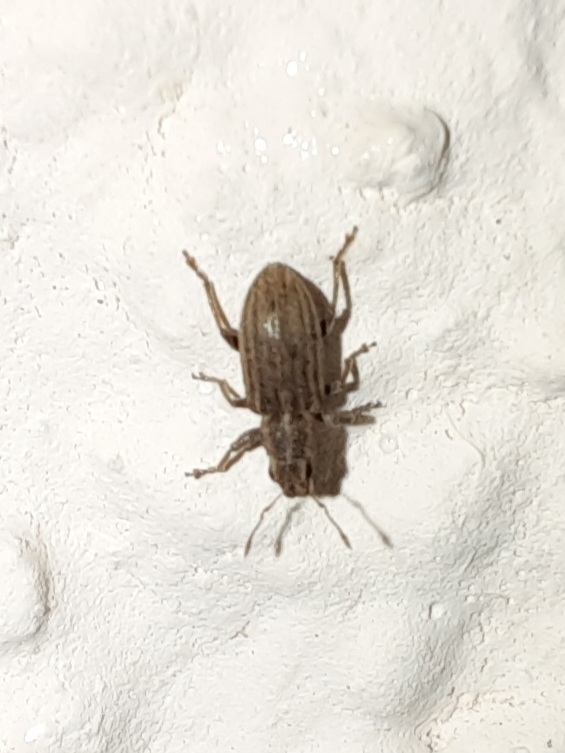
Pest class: pea_leaf_weevil